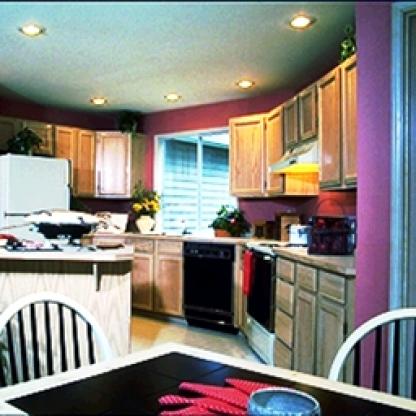
Scene: Indoor